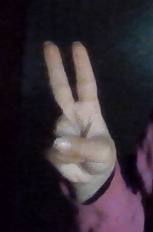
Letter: taa